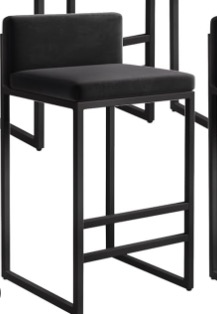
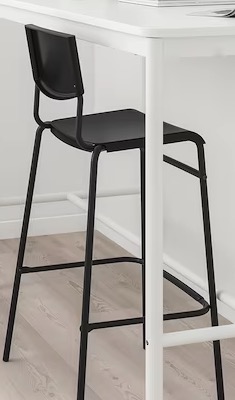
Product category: stool
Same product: no